Chaetognatha

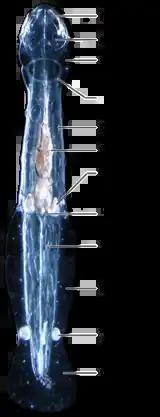
Anatomy of a chaetognath ("Spadella cephaloptera")

The nervous system is reasonably simple and shows a typical protostome anatomy, consisting of a ganglionated nerve ring surrounding the pharynx. The brain is composed of two distinct functional domains: the anterior neuropil domain and the posterior neuropil domain. The former probably controls head muscles moving the spines and the digestive system. The latter is linked to eyes and the corona ciliata. A putative sensory structure of unknown function, the retrocerebral organ, is also hosted by the posterior neuropil domain. The ventral ganglion is the largest, but nerves extend from all the ganglia along the length of the body.